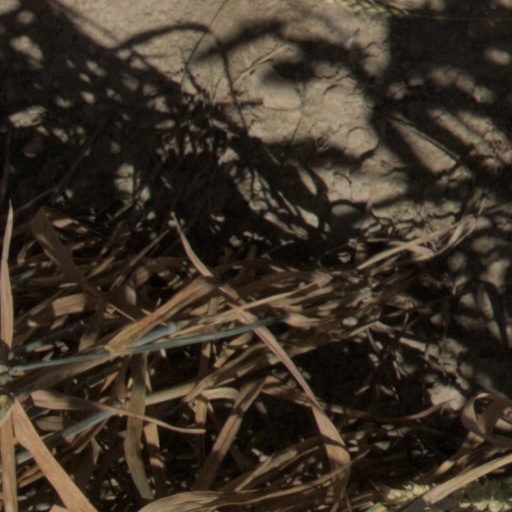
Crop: wheat